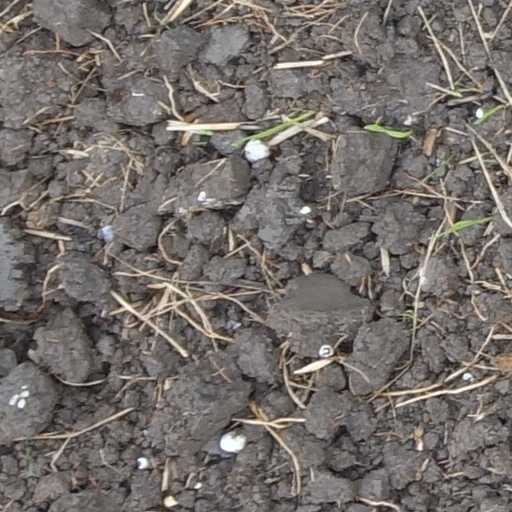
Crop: wheat